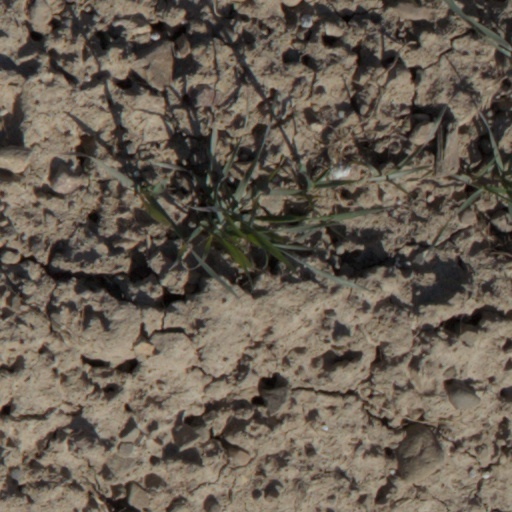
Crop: wheat